The Naked Monster

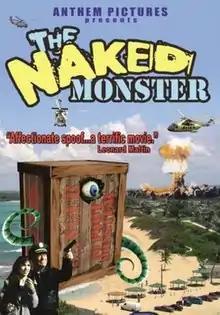
DVD cover

The Naked Monster is a 2005 American ultra low-budget science-fiction and horror comedy fan film written by Ted Newsom and directed by Newsom and Wayne Berwick as an homage to and spoof of the "giant monster-on-the-loose" films of the 1950s. The final project took 21 years to make, and was the final film for Kenneth Tobey, John Agar, Lori Nelson and Robert Clarke.